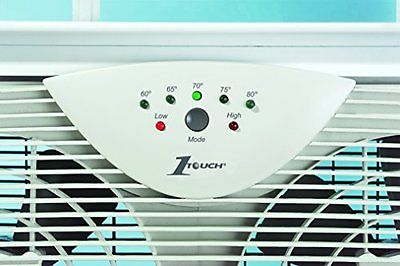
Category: fan